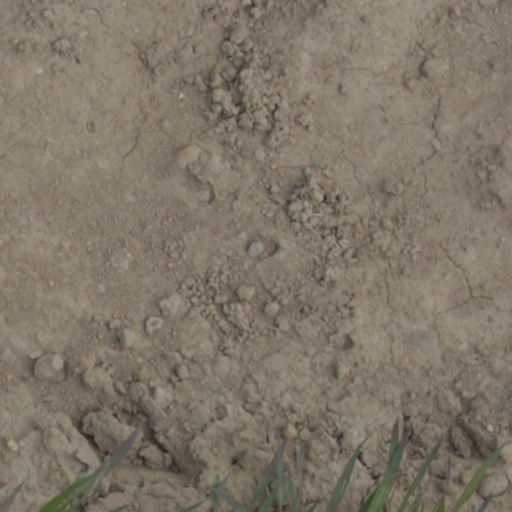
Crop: wheat